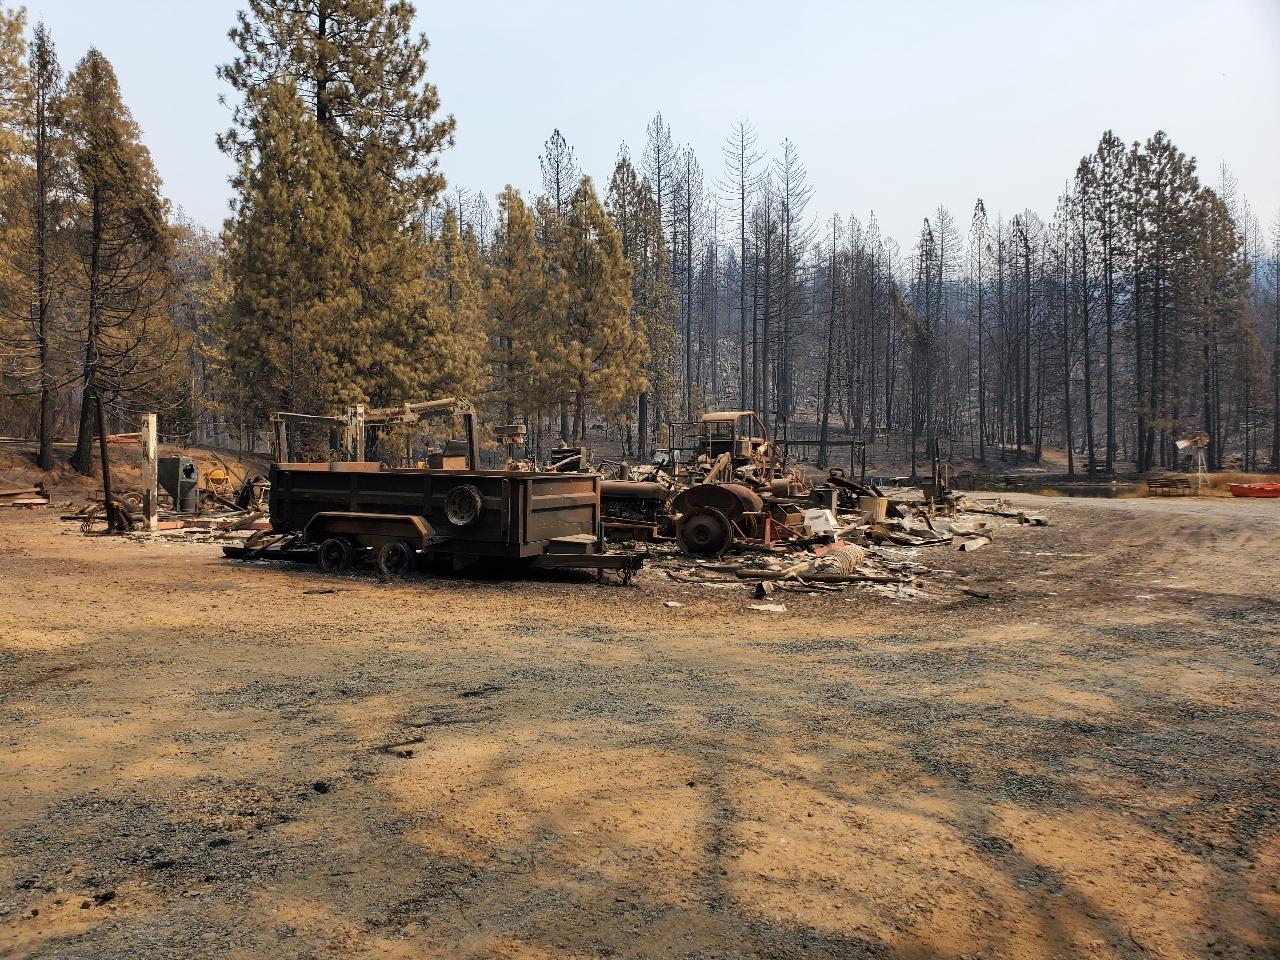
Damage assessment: destroyed